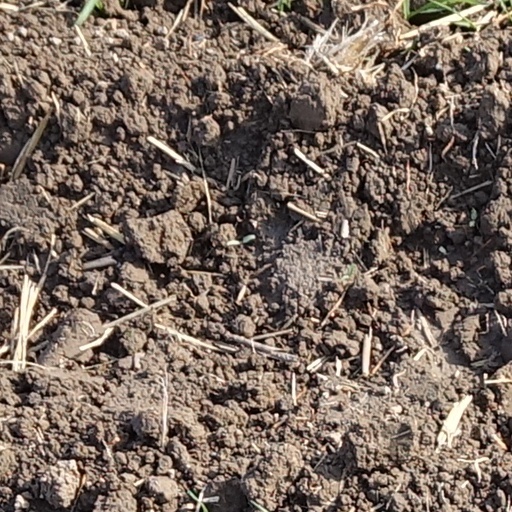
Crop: wheat